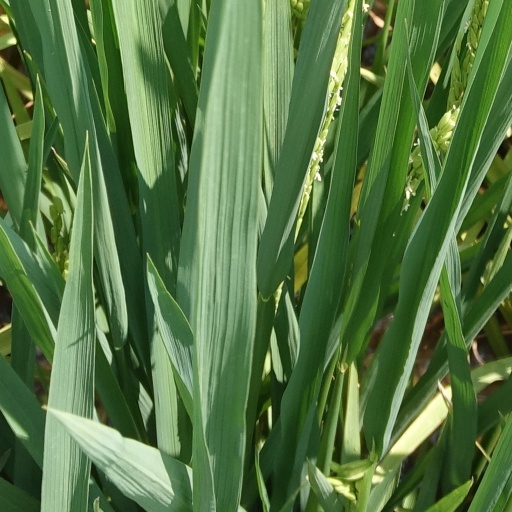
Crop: rice